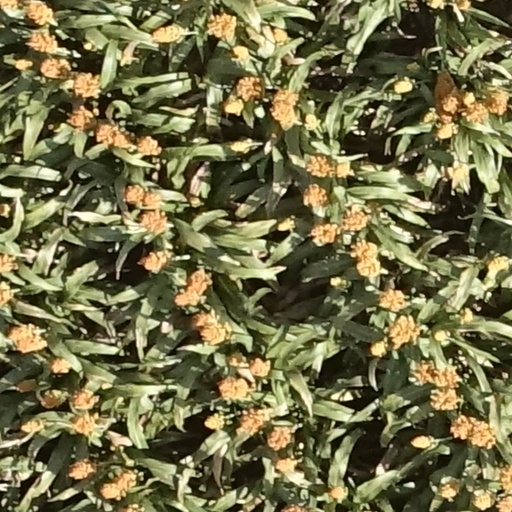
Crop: sorghum